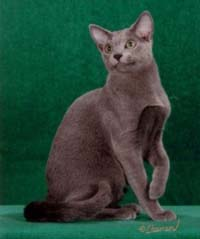
Breed: russian blue